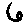
Label: 6